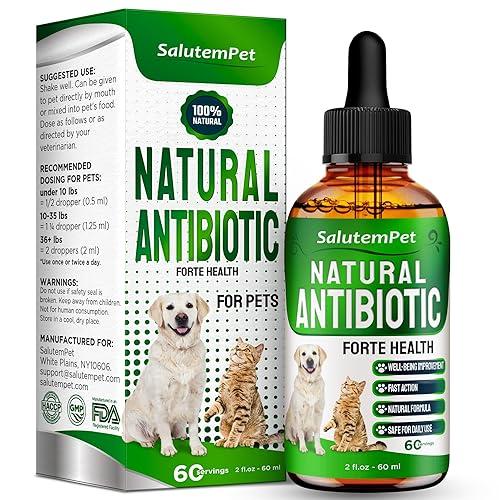
Chupa ndogo ina picha ya mbwa ikiashiria ni dawa zinazotumika kwa wanyama zikilinda afya ya wanyama na kuhakikisha ukuaji bora wa mifugo katika shamba au familia.